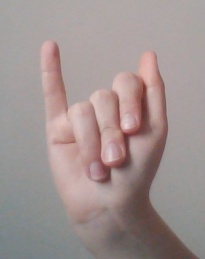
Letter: meem